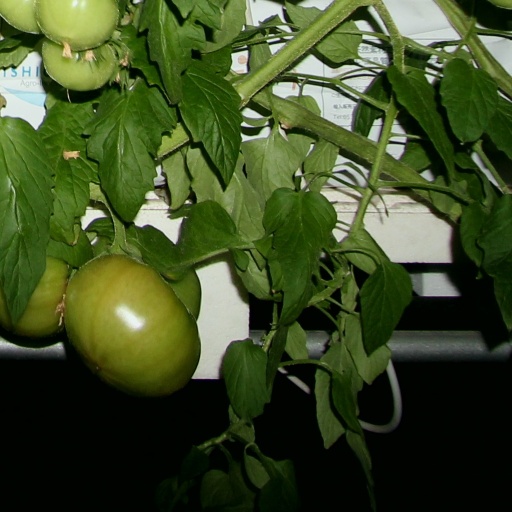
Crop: tomato